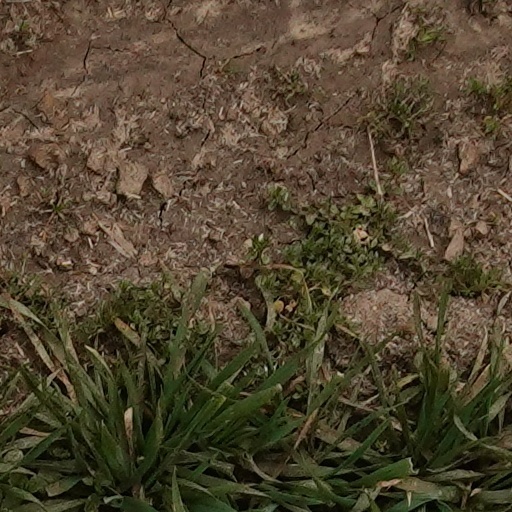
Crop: wheat